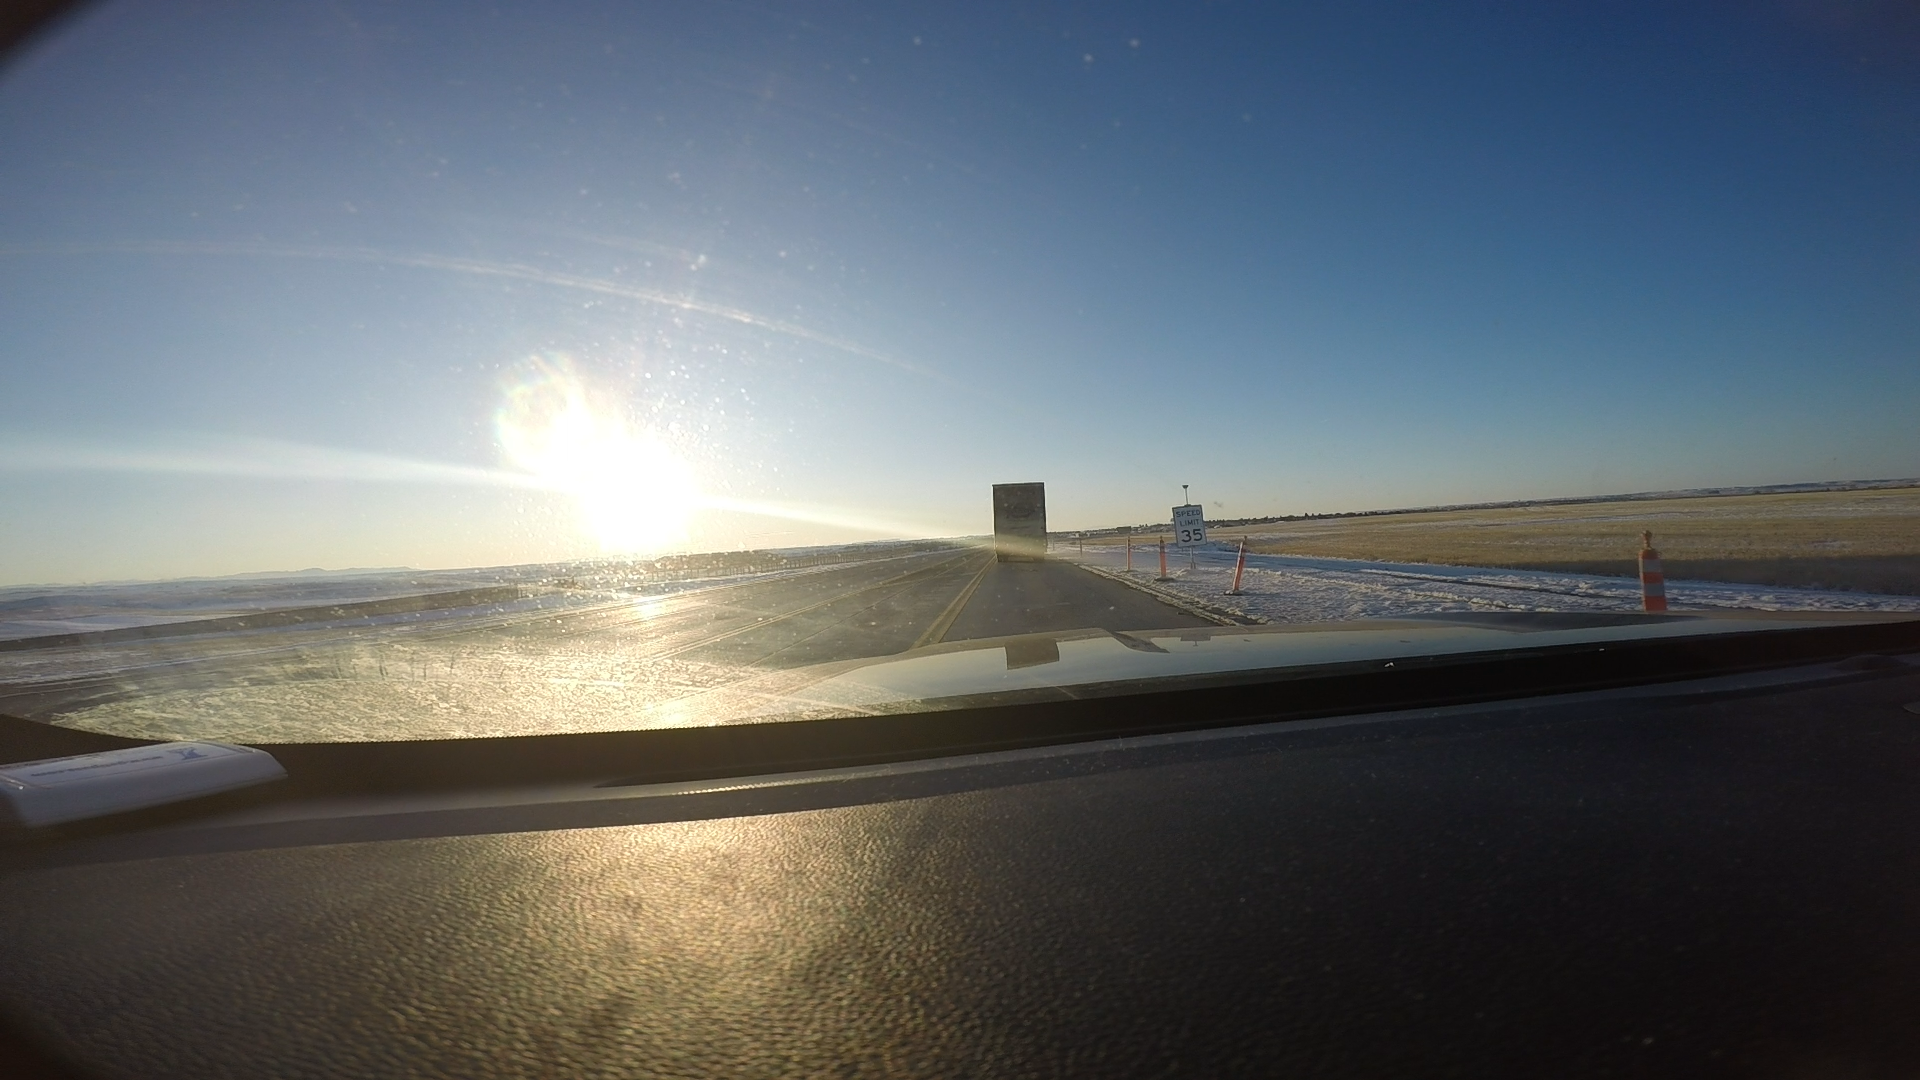
Speed limit sign label: mph35